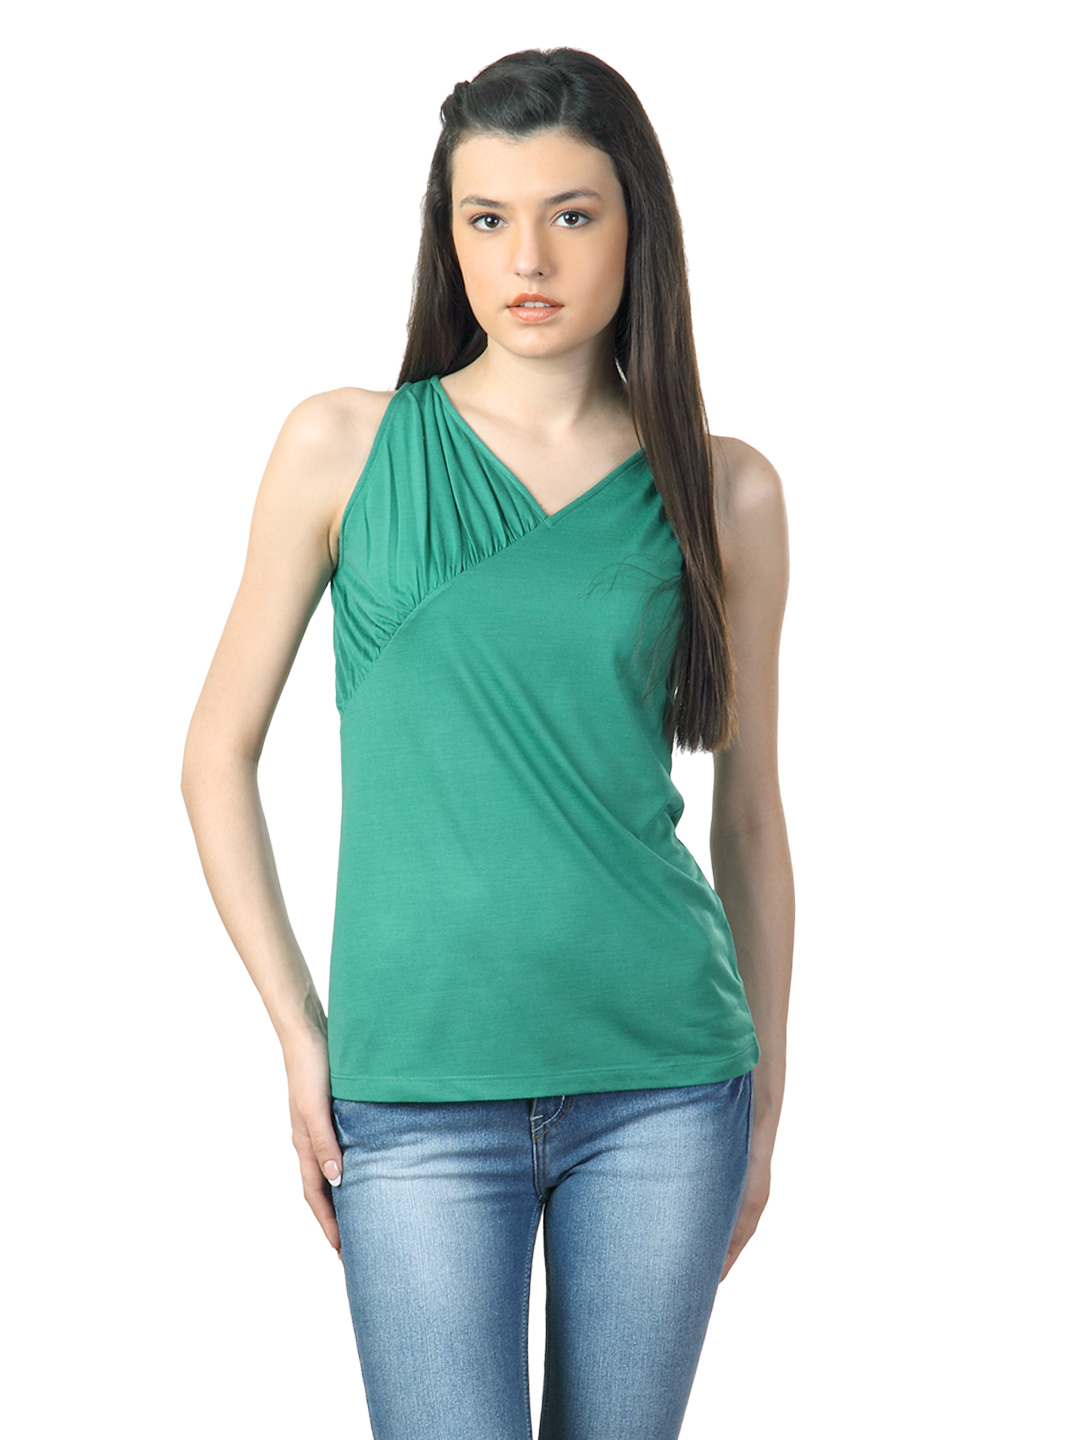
Sepia Women Green Top
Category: Apparel / Topwear / Tops
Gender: Women
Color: Green
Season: Summer 2012
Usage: Casual